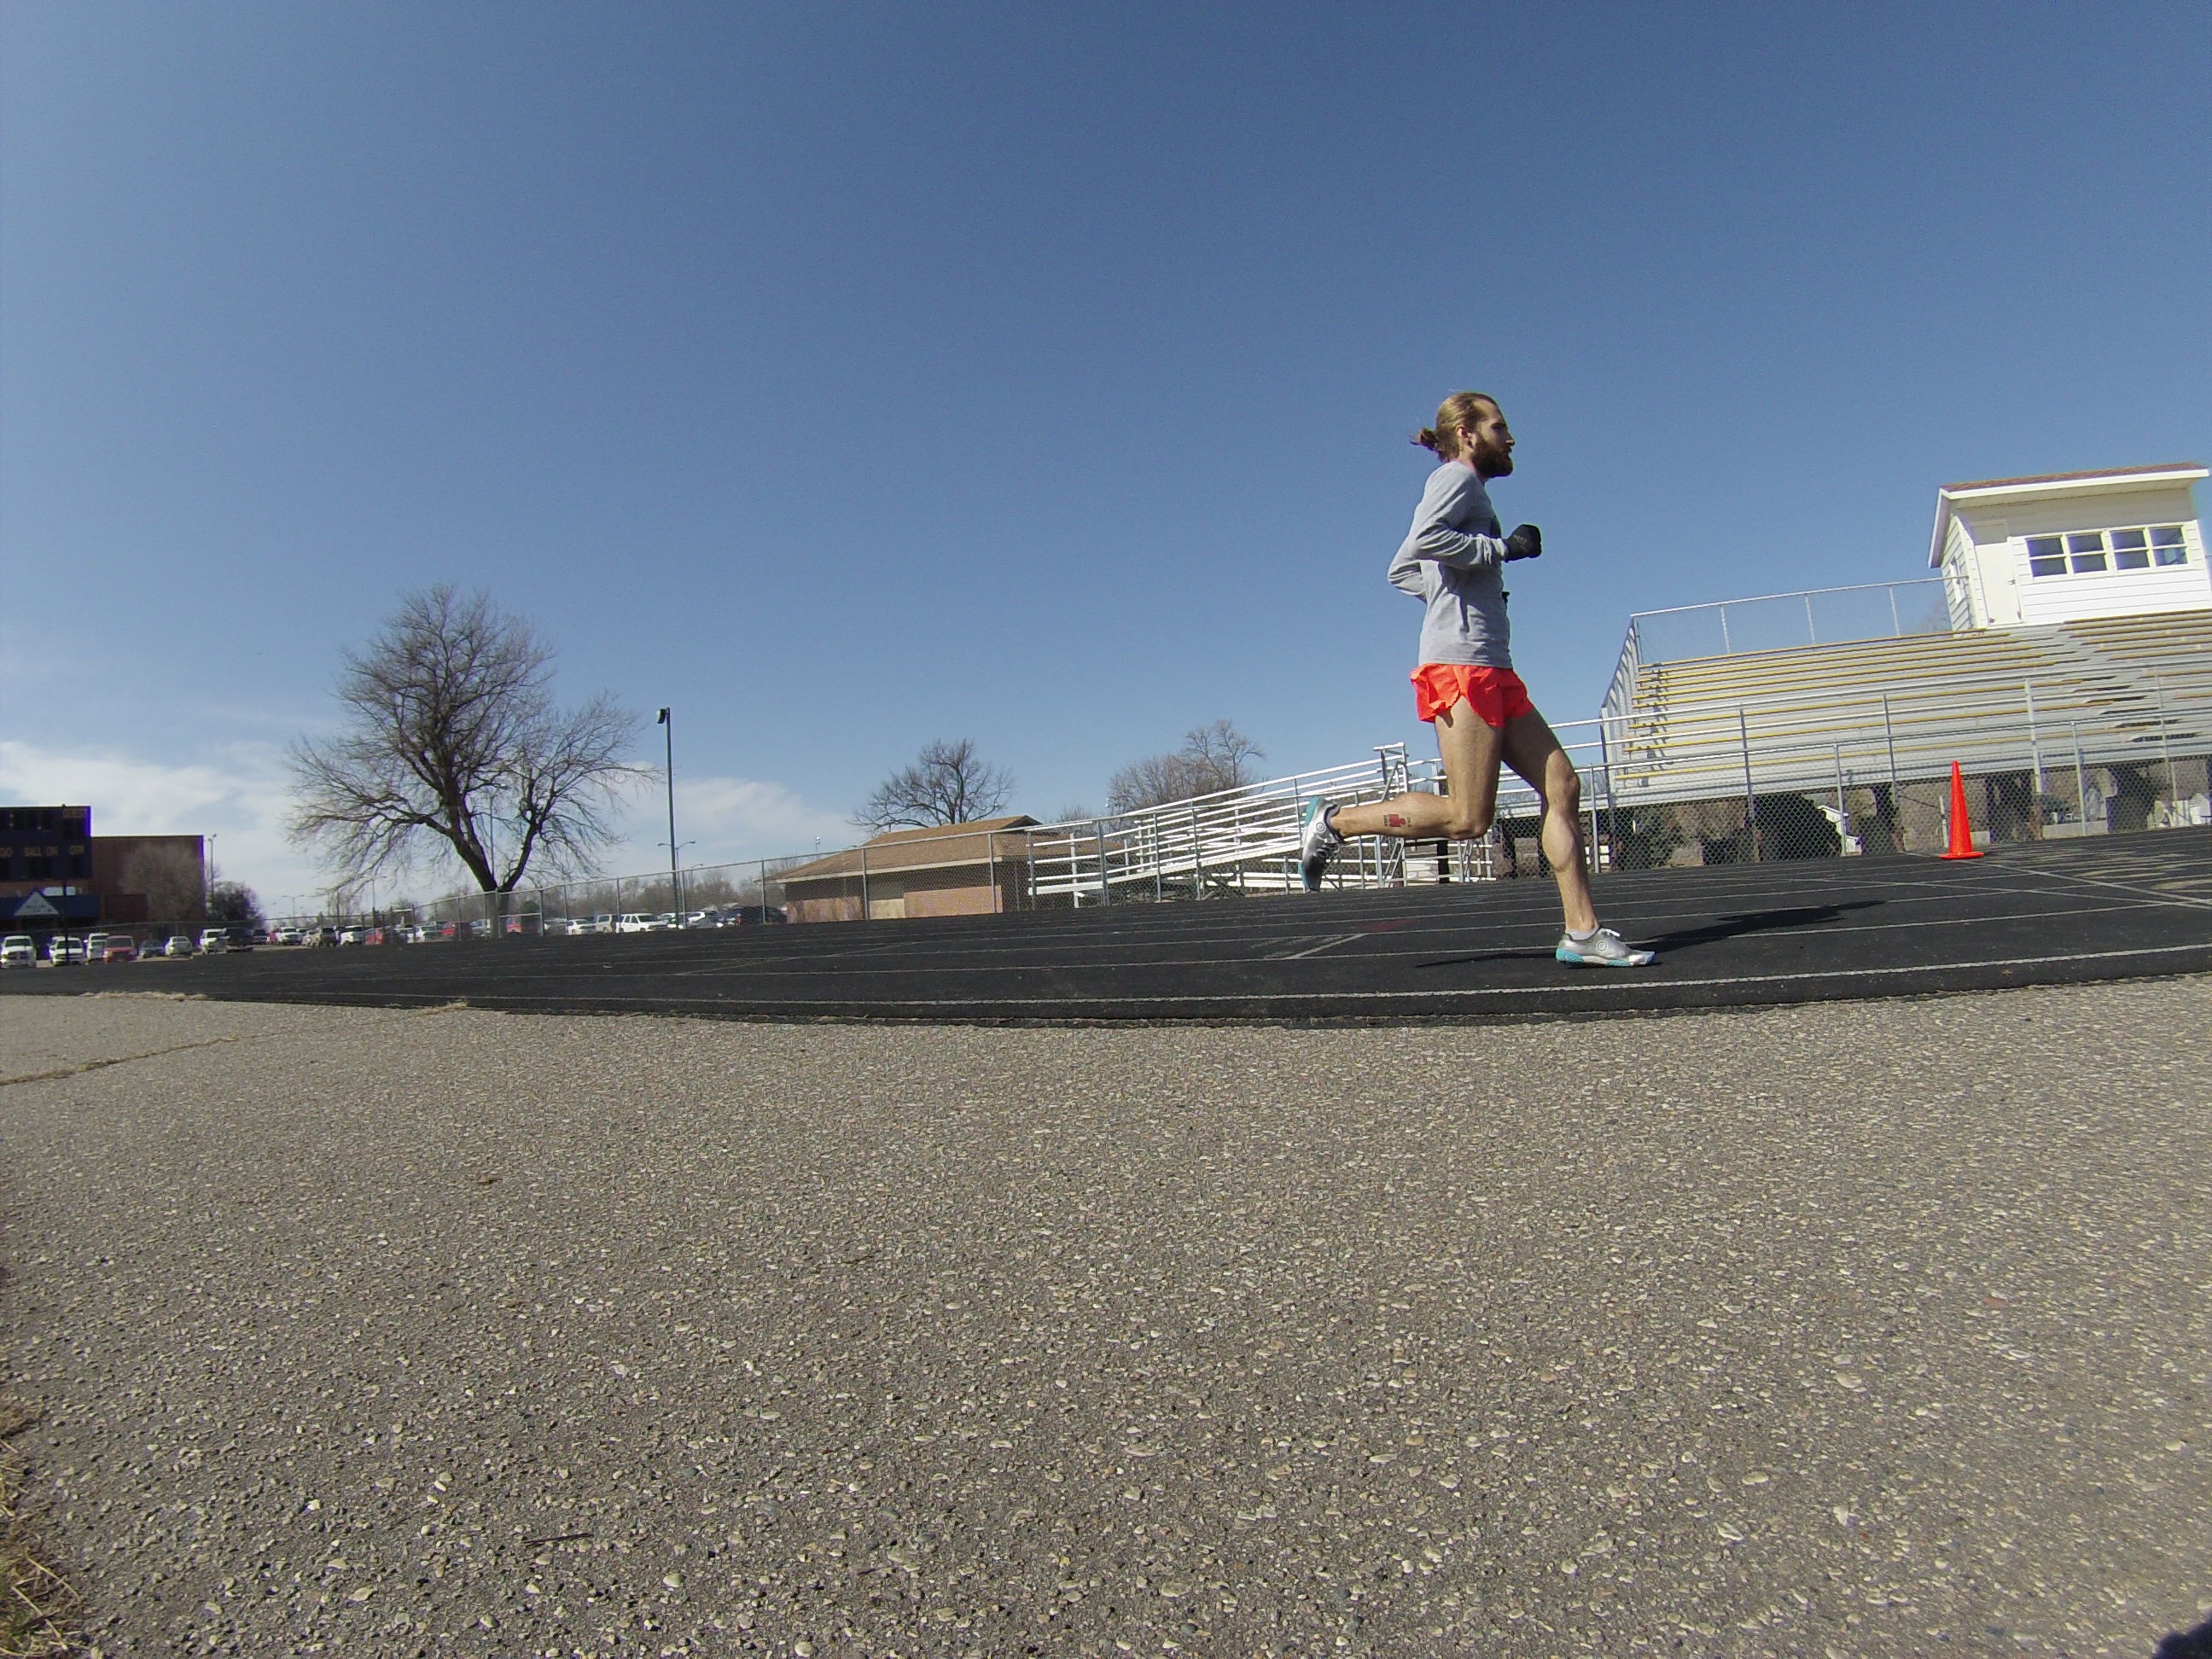
skateboard, extreme sport, sports equipment, race, sports, atmosphere of earth, skateboarding equipment and supplies, human action, bicycle motocross